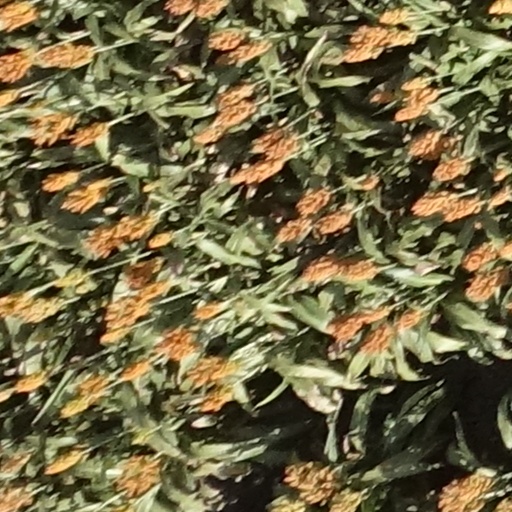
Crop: sorghum